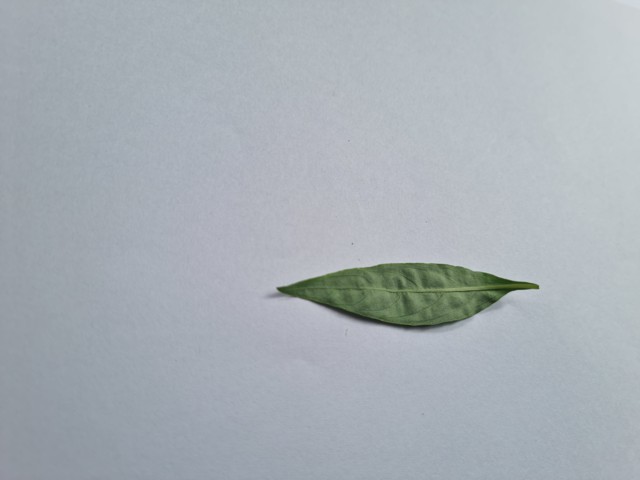
Plant: kalomegh